Stewiacke

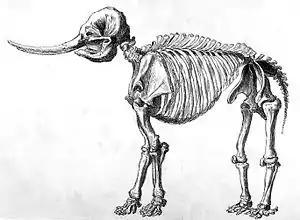
Drawing of a mastodon skeleton by Rembrandt Peale

In the late 1990s, a tourism attraction named Mastodon Ridge opened near the town's highway exit, based on a local discovery of a mastodon skeleton. The Mastodon Ridge Complex features a craft store, toy store, a mini golf and interpretive centre which displays several of the mastodon's bones.